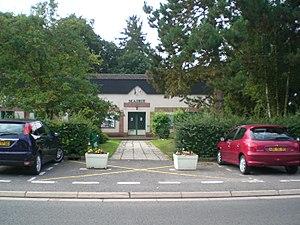
Andeville est une commune française située dans le département de l'Oise, en région Hauts-de-France.